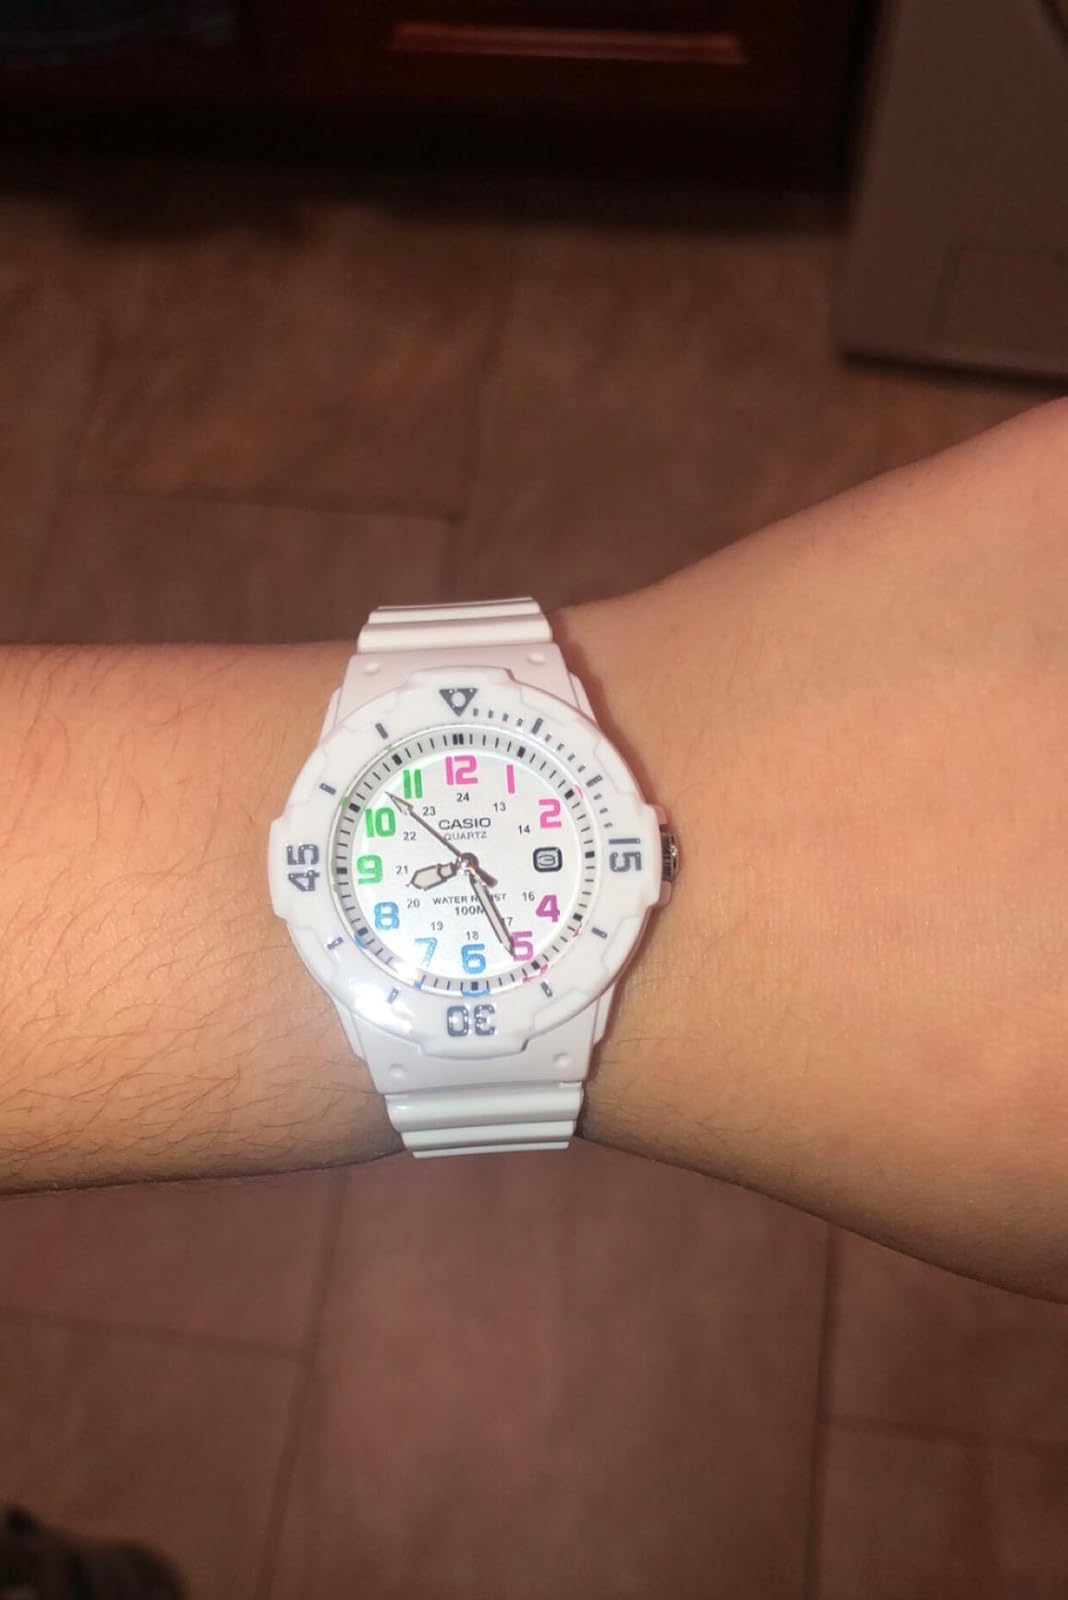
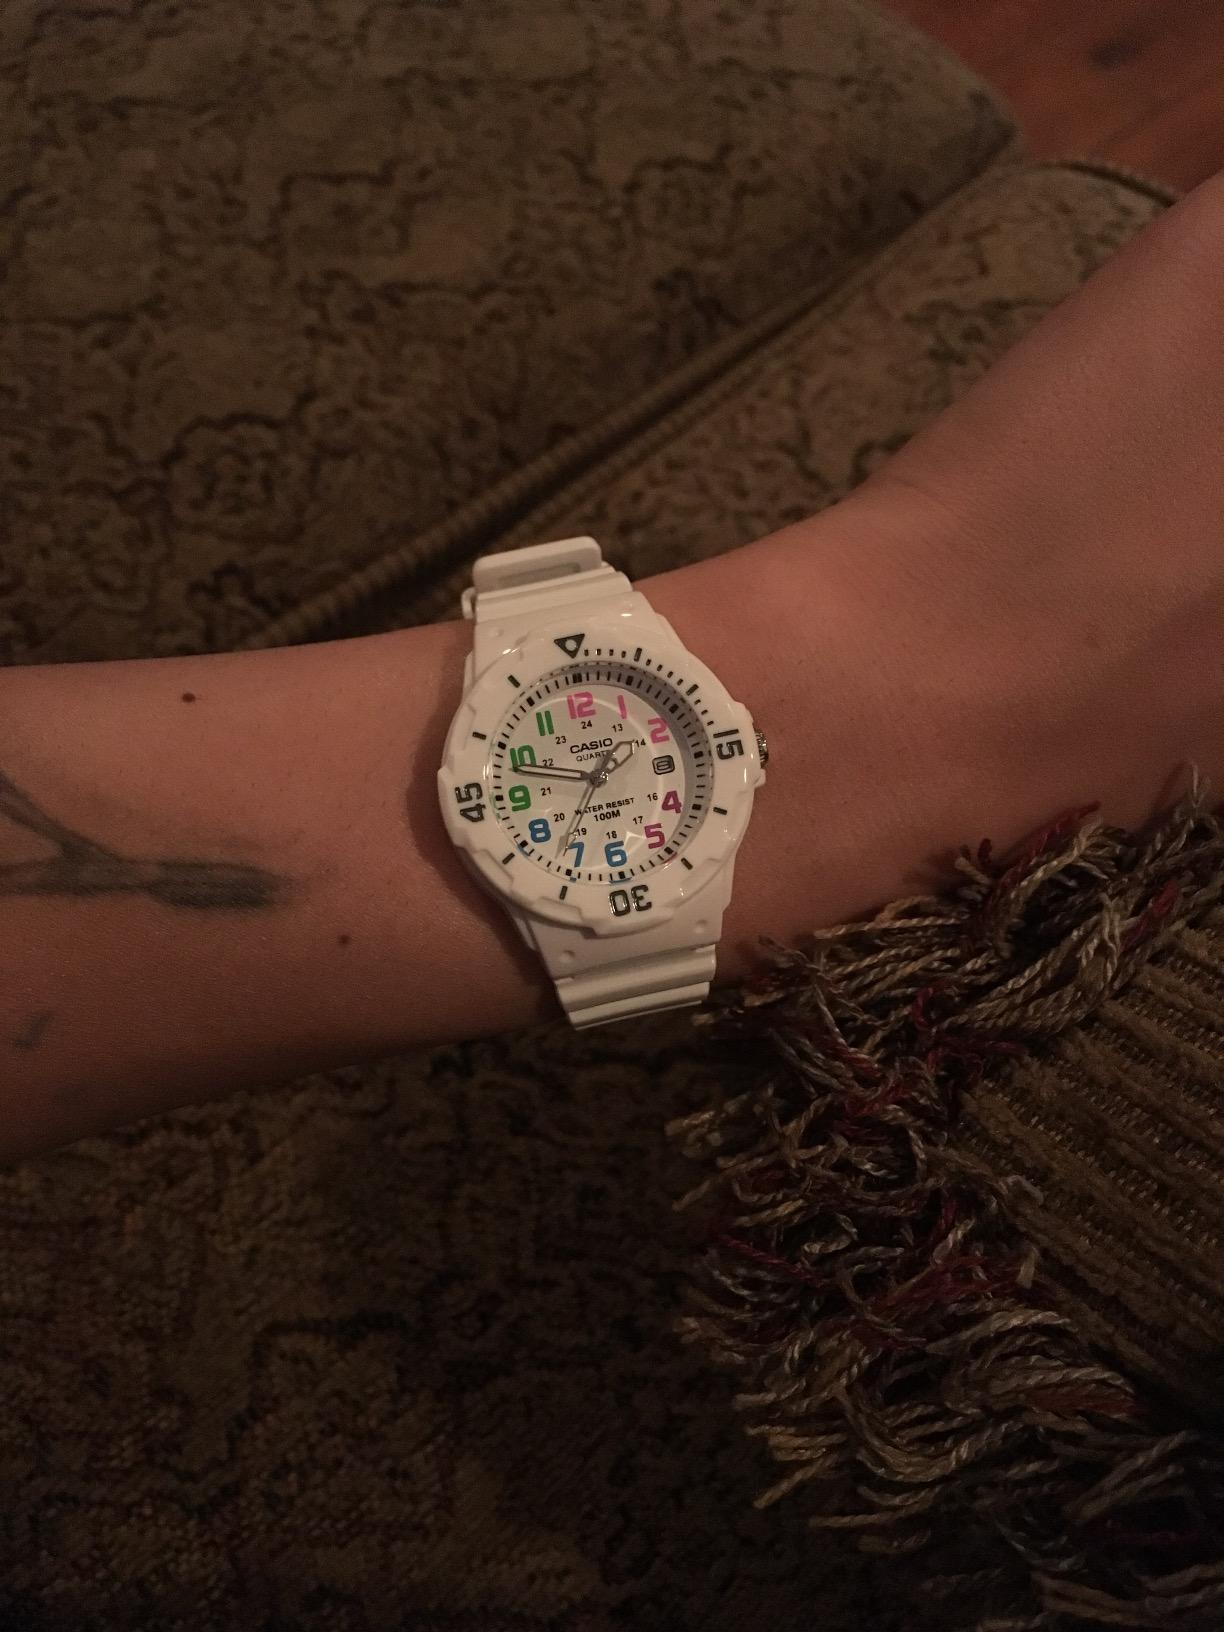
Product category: accessories_watch
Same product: yes